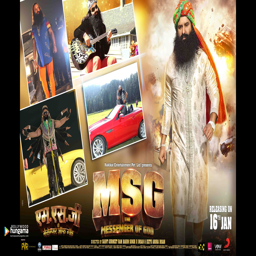
person the messenger of god full movie download